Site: brandenburg
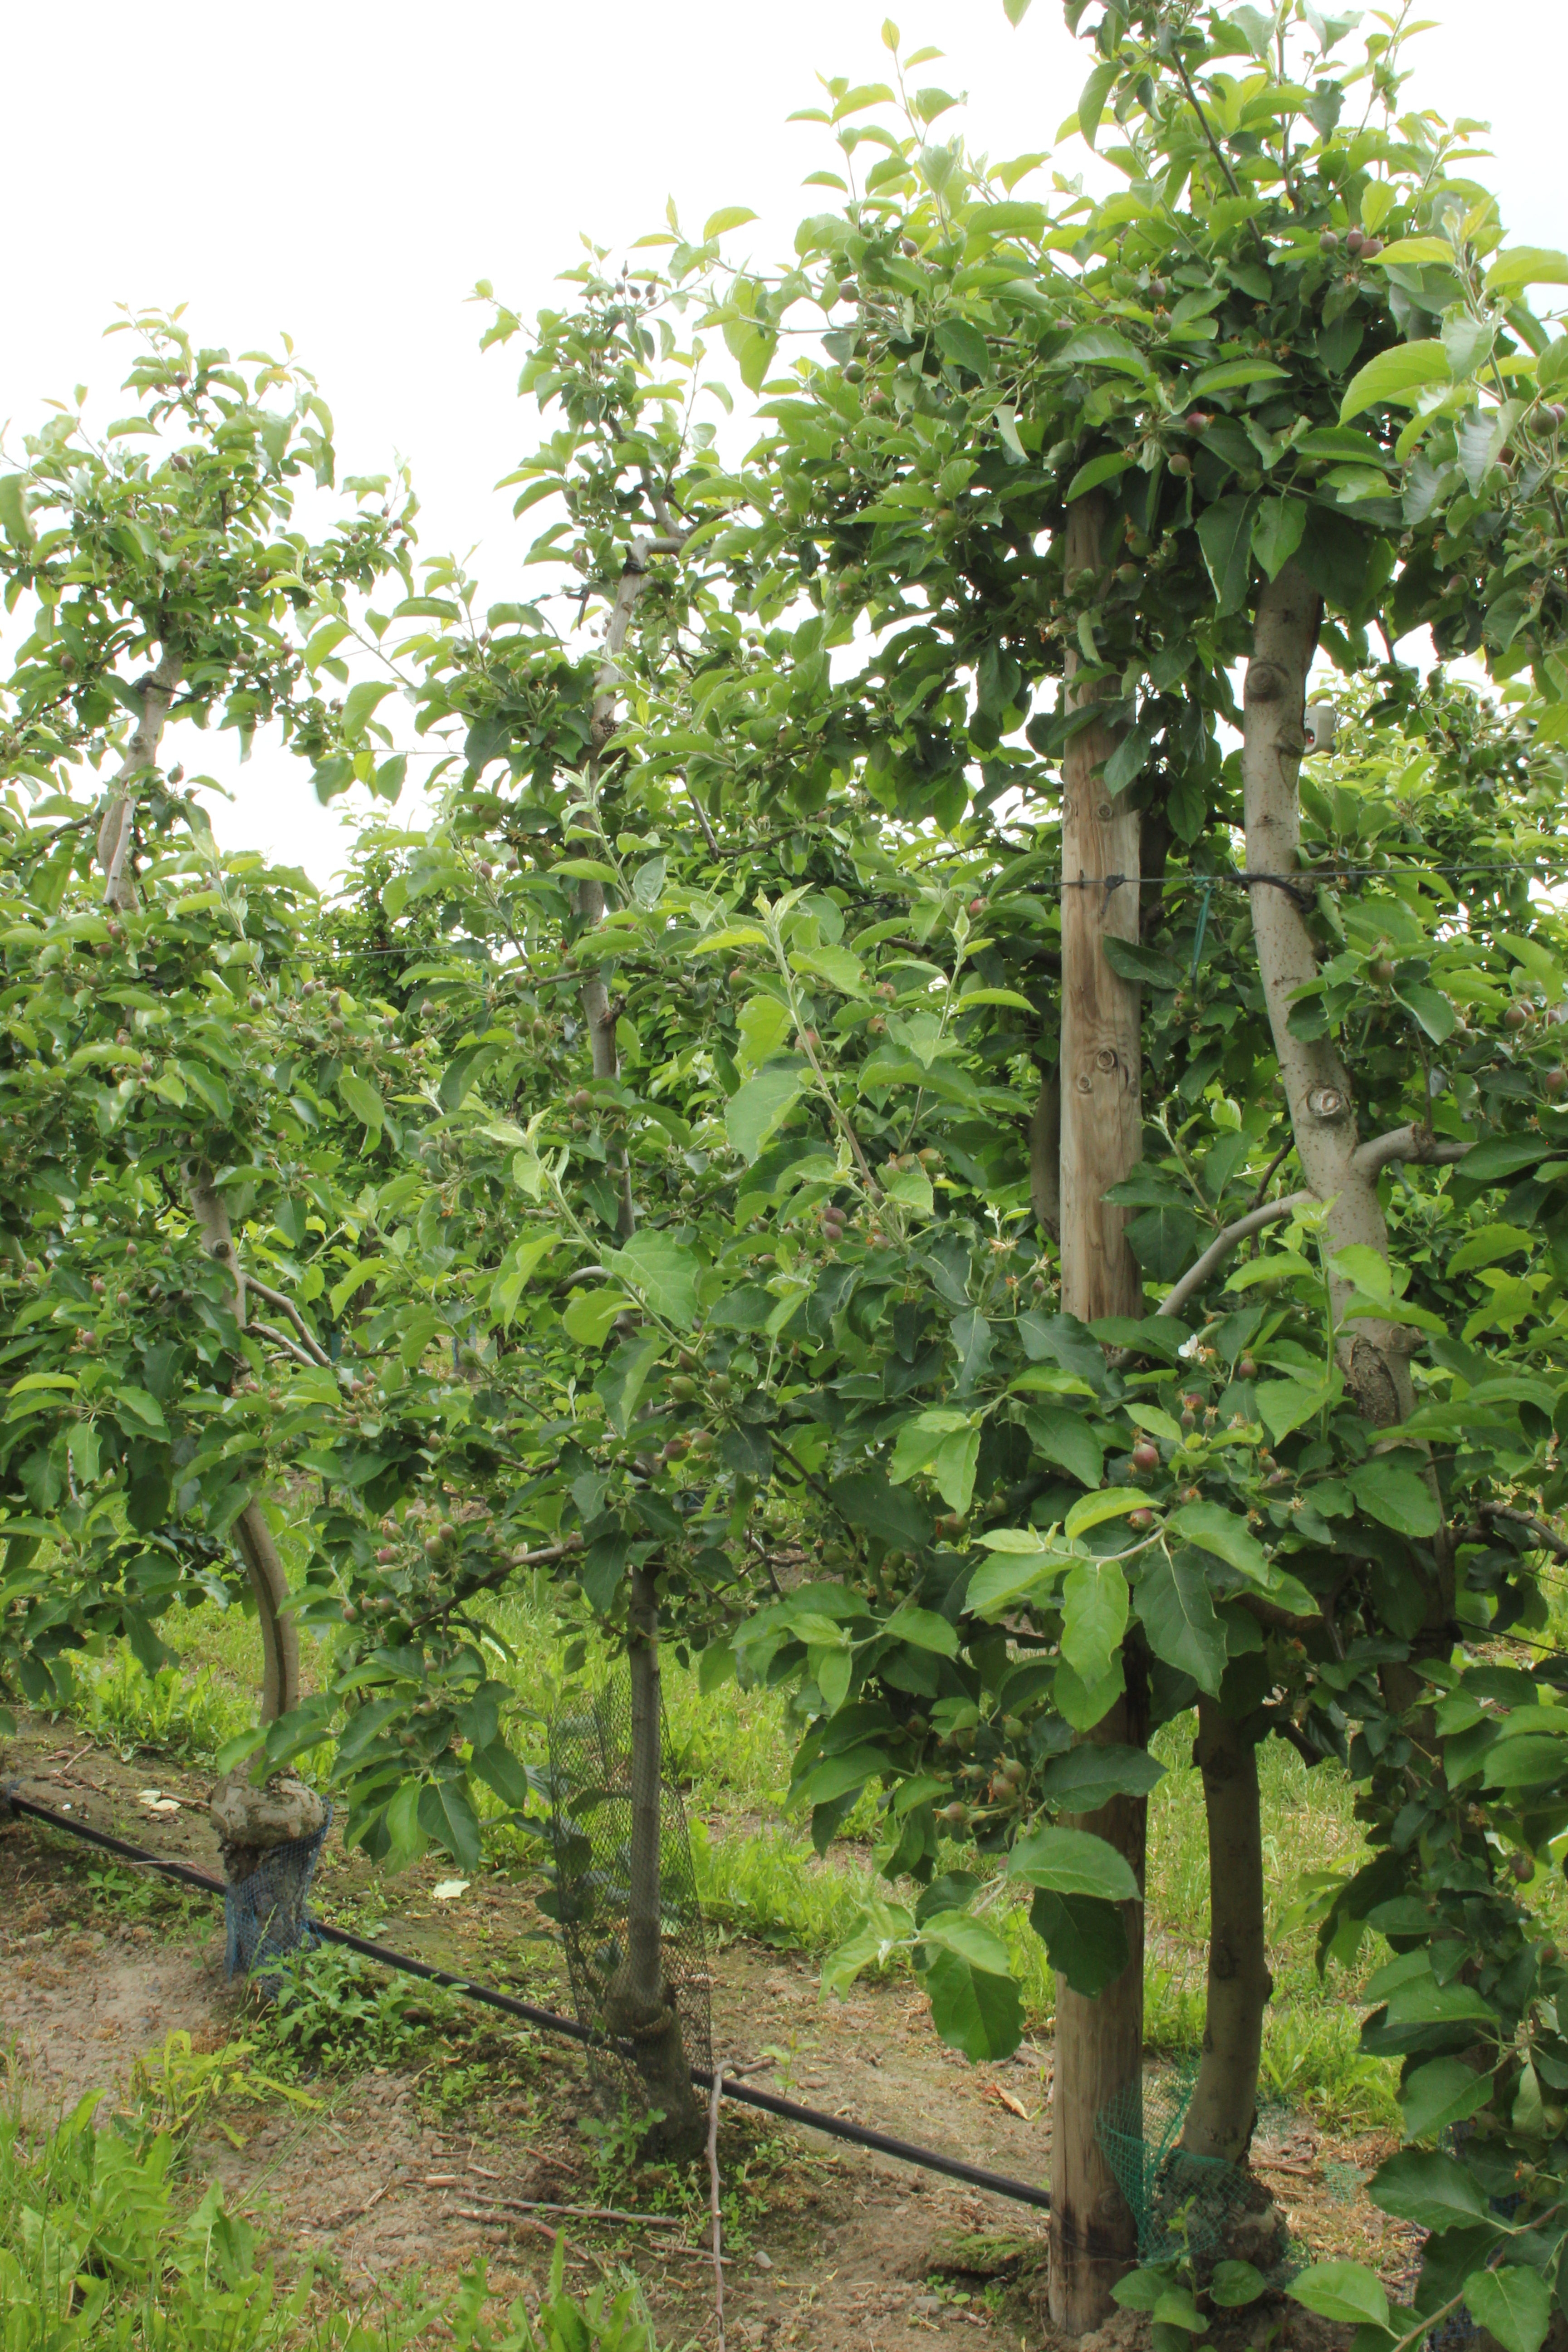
Growth stage (BBCH 72): Development of fruit